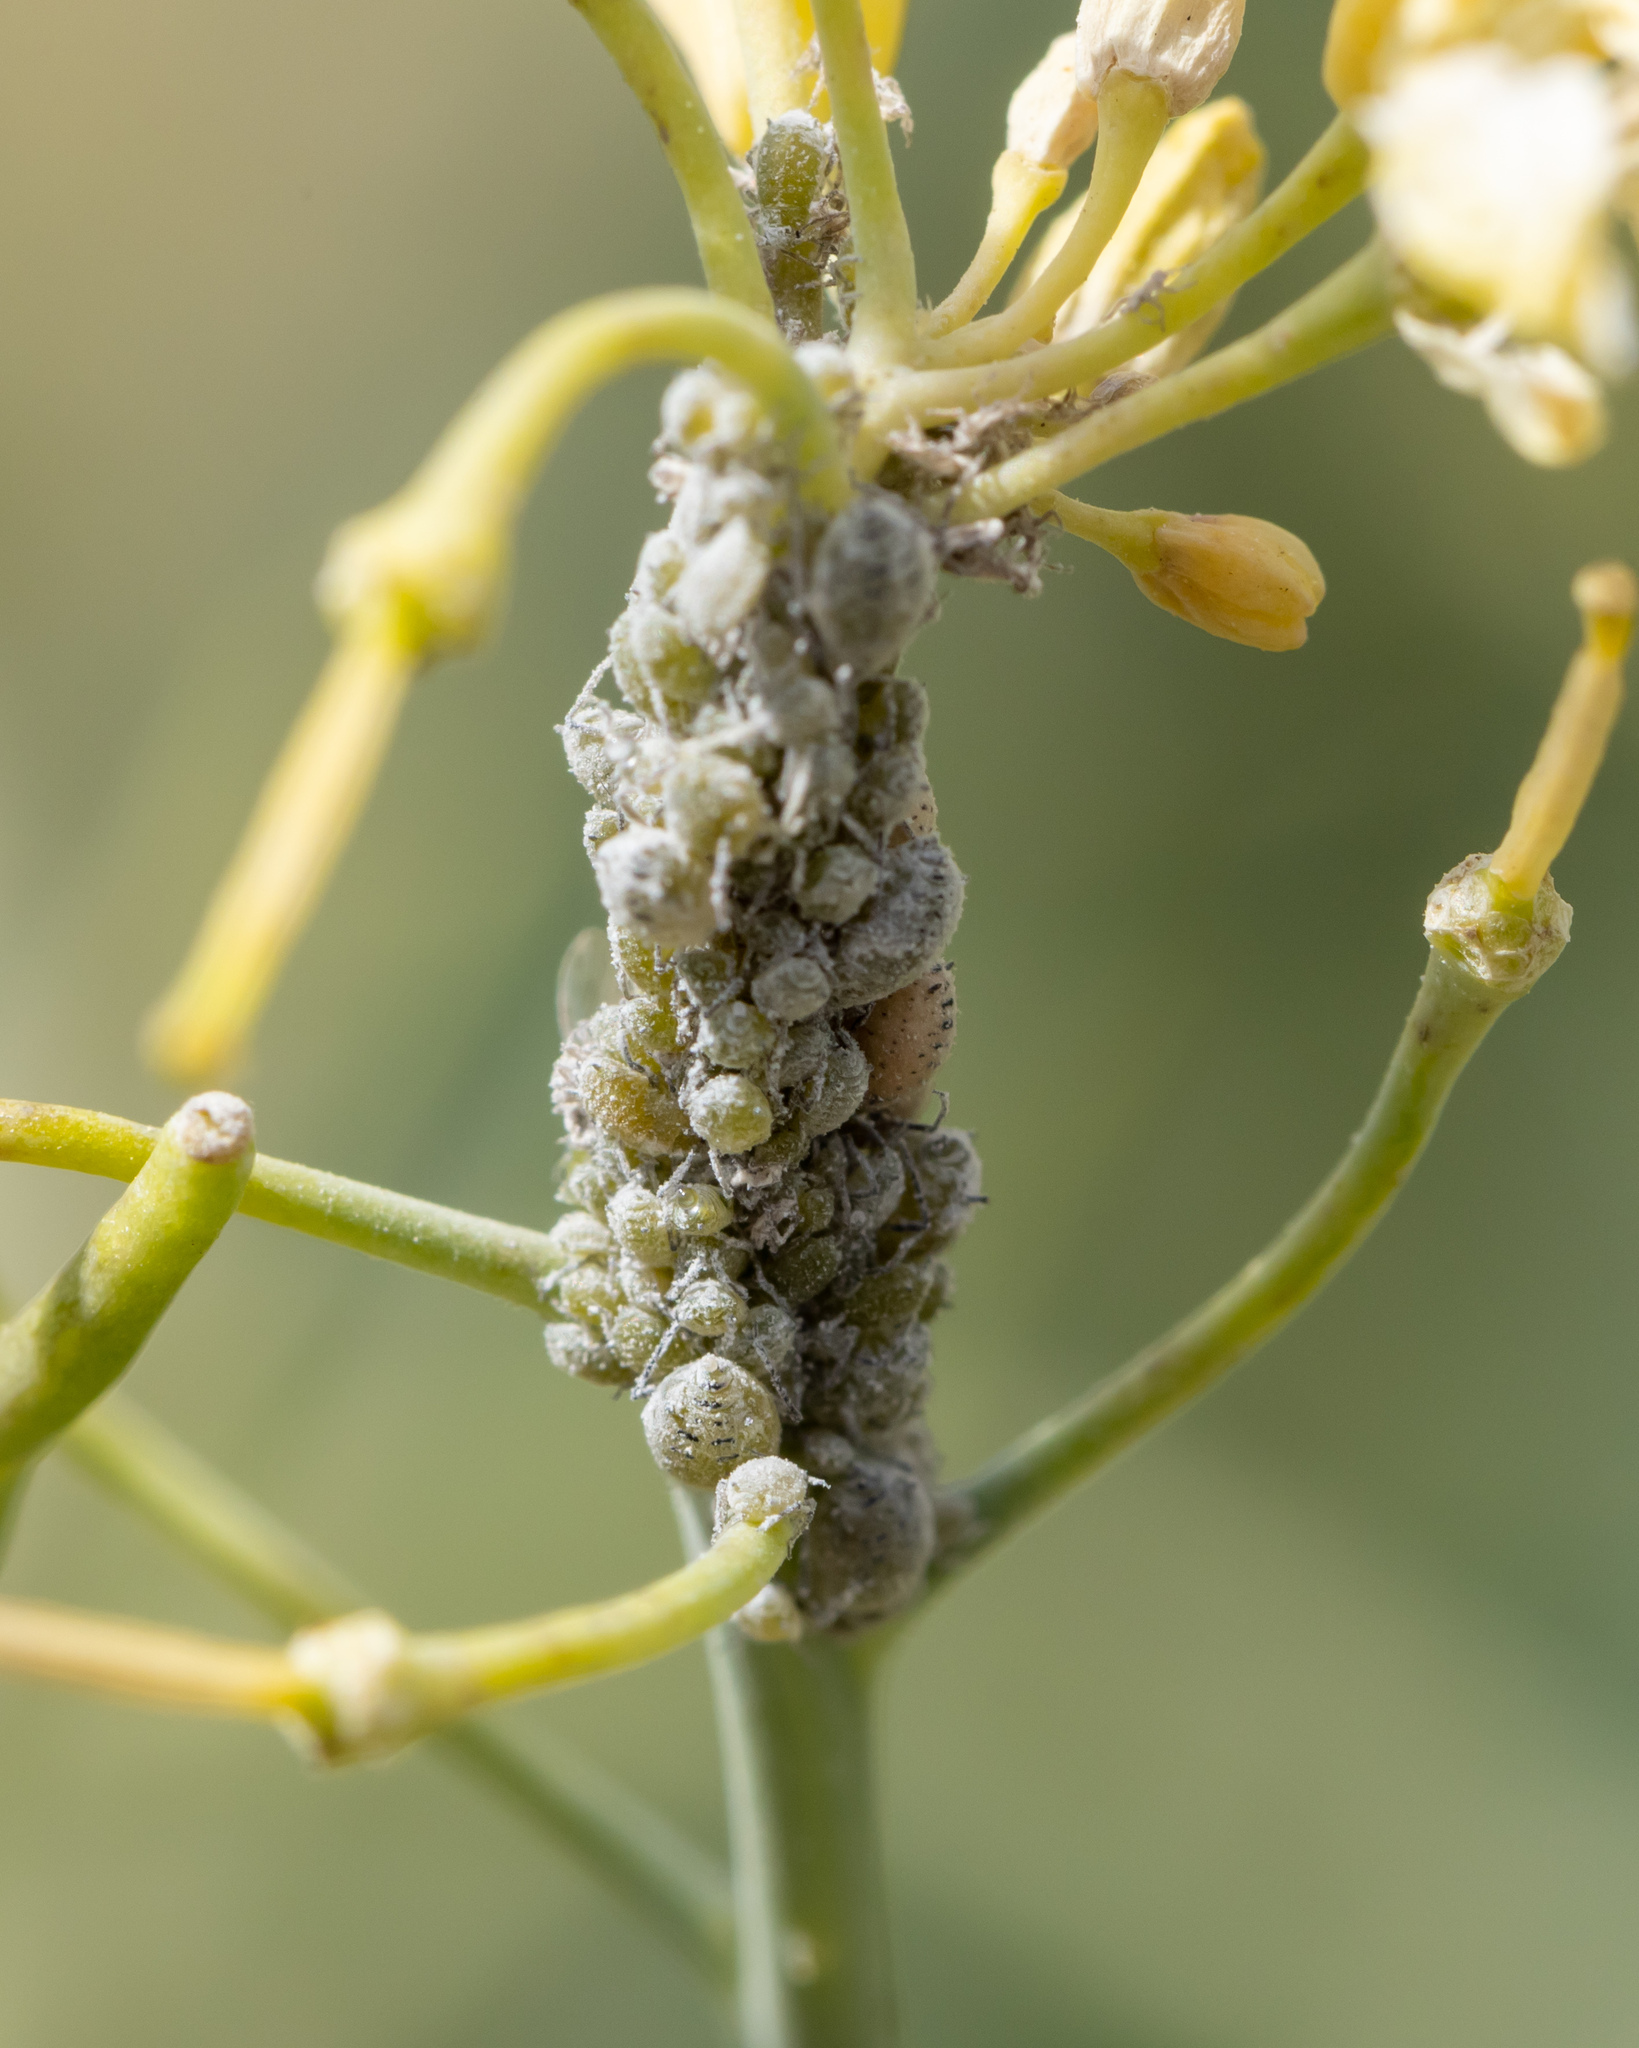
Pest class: cabbage_aphid